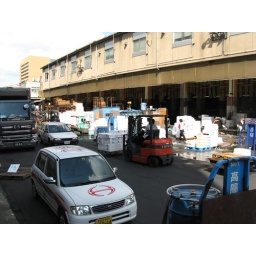
Tsukiji fish market in Japan.